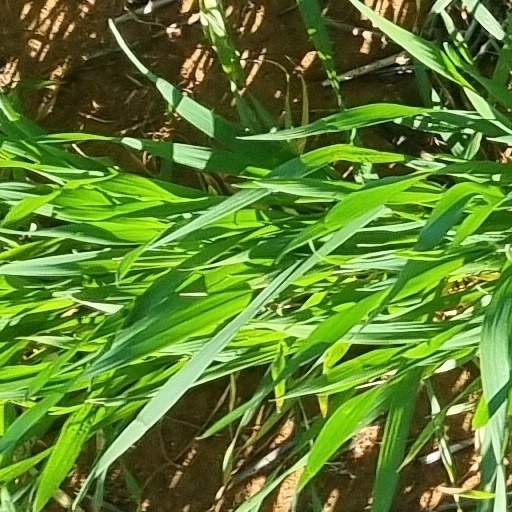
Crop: wheat